URO VAMTAC

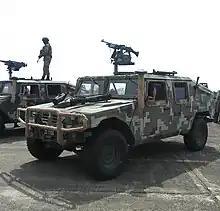
URO VAMTAC of Malaysian Army in digital camouflage

Approximately 1,200 units were delivered to the Spanish military under the initial contract from 1998. Roughly 60 percent of these were of the T5 model (later S3), and the rest were T3 (later I3). By late 2009, around 900 more units had been delivered under the second contract, bringing the total procured by Spanish forces to approximately 2,100 vehicles. All the vehicles delivered under the second contract have been of the S3 model. The military has equipped about 25 percent of the vehicles received under the initial contract with ballistic kits, increasing their armour. URO VAMTACs have been used by the Spanish National Police as well.